Ari Freyr Skúlason

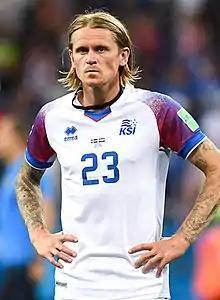
Skúlason with Iceland at the 2018 FIFA World Cup

Ari Freyr Skúlason (born 14 May 1987) is an Icelandic former professional footballer who plays as a left-back. He previously played at senior level in Iceland and Belgium, and was also a youth player in the Netherlands. He made over 80 appearances for the Iceland national team.